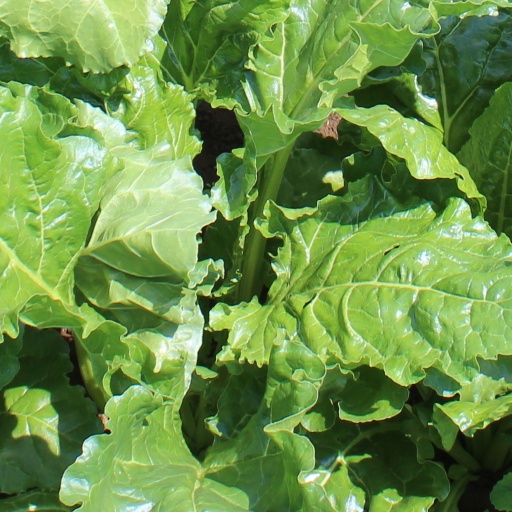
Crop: sugar beet